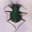
Label: beetle